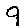
Label: 9